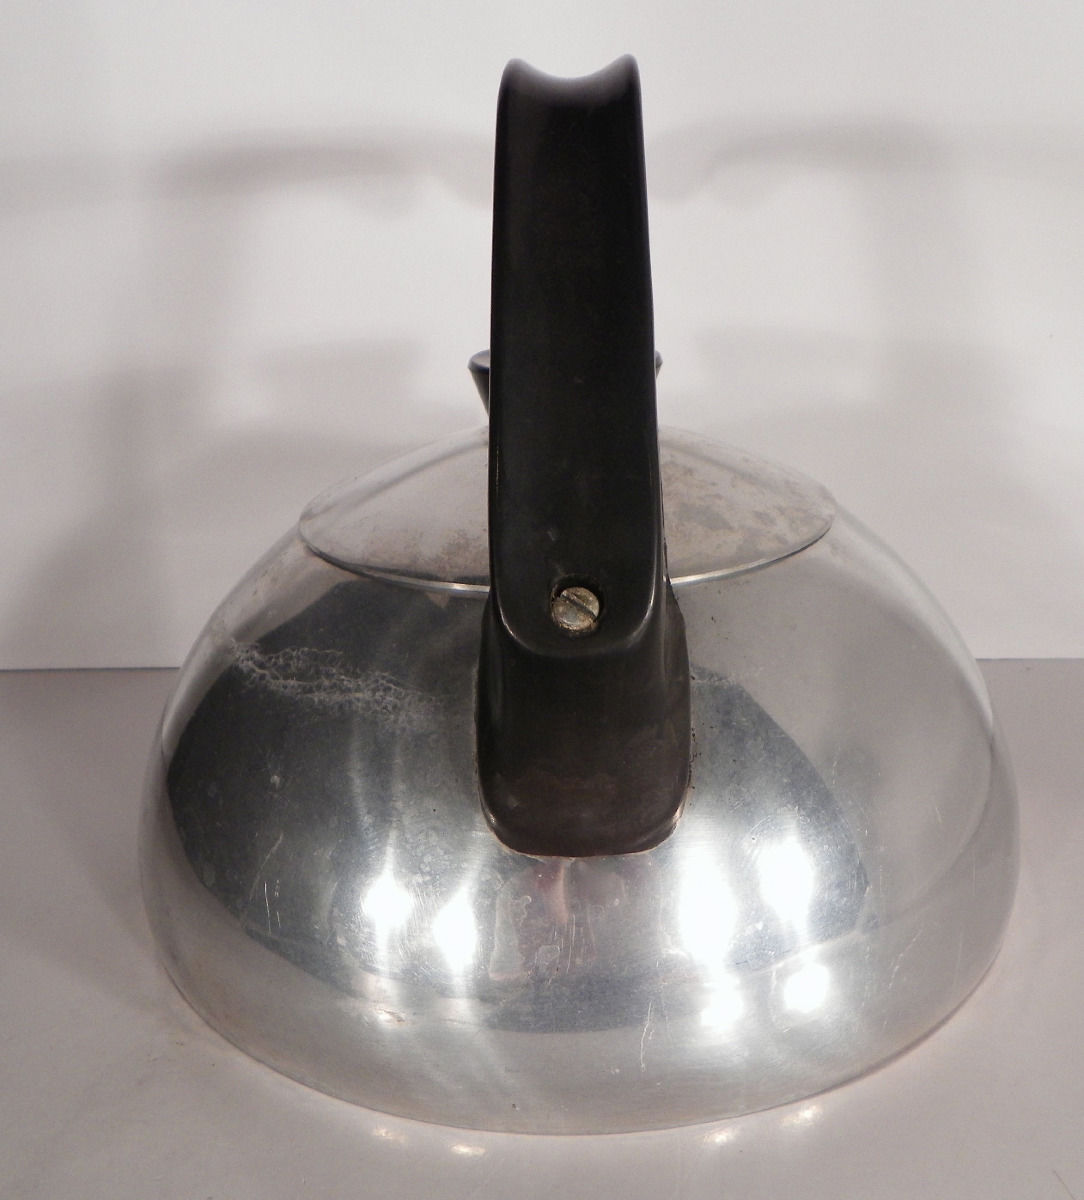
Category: kettle